Dominik Baumgartner

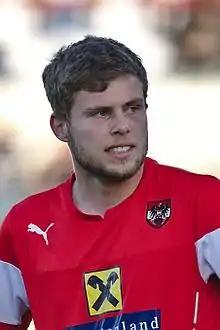
Baumgartner in 2017

Dominik Baumgartner (born 20 July 1996) is an Austrian footballer who plays for Wolfsberger AC.